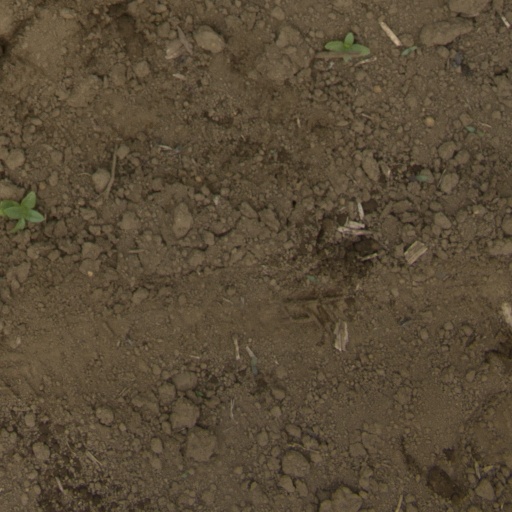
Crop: Jerusalem artichoke